Wolf 359

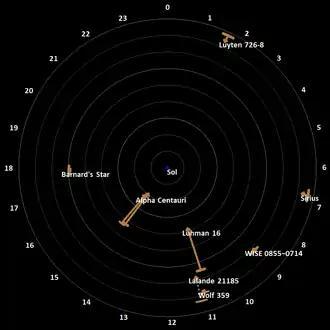
The position of Wolf 359 on a radar map among all stellar objects or stellar systems within 9 light years (ly) from the map's center, the Sun (Sol). The diamond-shapes are their positions entered according to right ascension in hours angle (indicated at the edge of the map's reference disc), and according to their declination. The second mark shows each's distance from Sol, with the concentric circles indicating the distance in steps of one ly.

Wolf 359 has a stellar classification of M6, although various sources list a spectral class of M5.5, M6.5 or M8. Most M-type stars are red dwarfs: they are visually red because the energy emission of such stars reaches a peak in the red and infrared parts of the spectrum. Wolf 359 has a very low luminosity, emitting about 0.1% of the Sun's power. If it were moved to the location of the Sun, it would appear ten times as bright as the full Moon.